Describe the emotion expressed in this image:  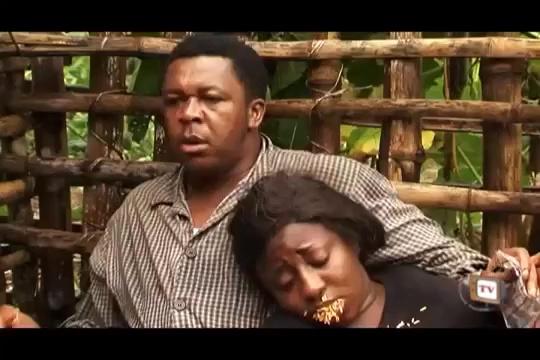
This person displays Suffering, valence and arousal with low intensity.